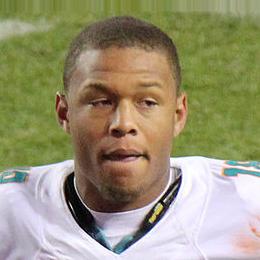
Age: 24